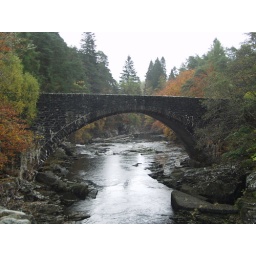
down by the river (and a bridge from the 1700s) on a rainy day